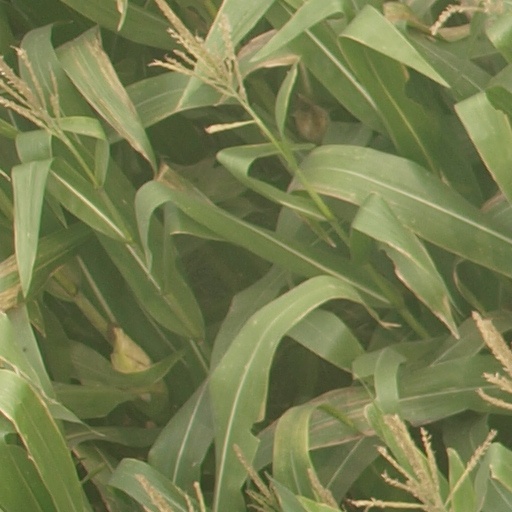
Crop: maize; corn